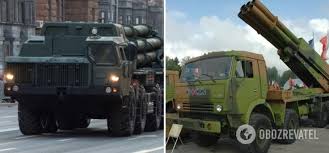
Label: Tornado